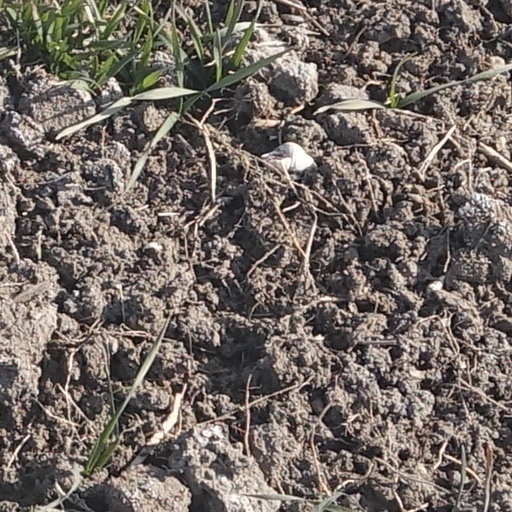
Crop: wheat